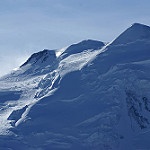
Scene: Outdoor